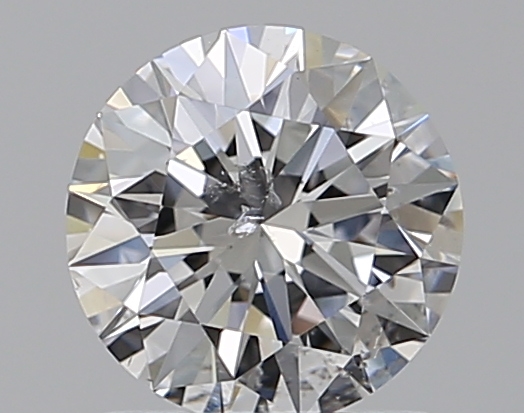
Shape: round
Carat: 1.01
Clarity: SI2
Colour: E
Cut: EX
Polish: EX
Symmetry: EX
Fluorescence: N
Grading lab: GIA
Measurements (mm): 6.46 x 6.5 x 3.96